Moorthorpe

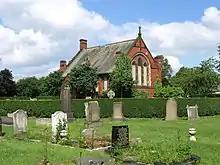
Moorthorpe Cemetery and the small chapel

There are four public houses in the village, however the Moorthorpe Hotel has not been open for a while and has been threatened with demolition. The Empire WMC was a central location in the 1984–85 miners strike.